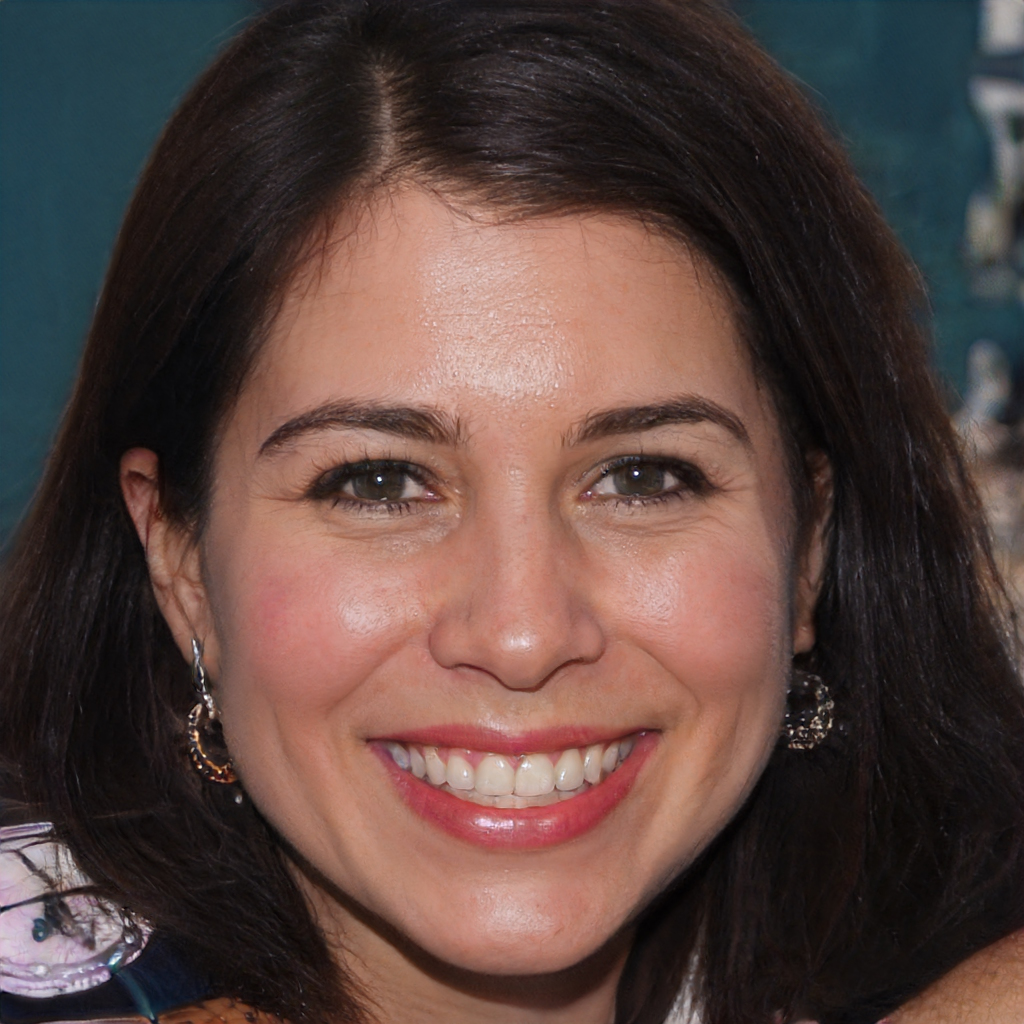
Gender: Female